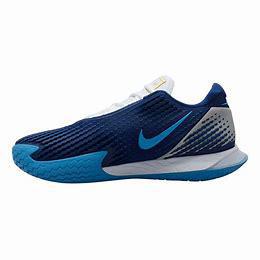
Brand: Nike
Model: Court Air Zoom Vapor Cage 4